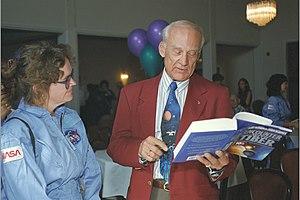
Buzz Aldrin, né Edwin Eugene Aldrin Jr., le 20 janvier 1930 à Glen Ridge dans le New Jersey aux États-Unis, est un militaire, pilote d'essai, astronaute et ingénieur américain. Il effectue trois sorties dans l'espace en tant que pilote de la mission Gemini 12 de 1966 et, en tant que pilote du module lunaire Apollo de la mission Apollo 11 de 1969, il est, avec le commandant de la mission Neil Armstrong, l'un des deux premiers humains à marcher sur la Lune.